Noé Pamarot

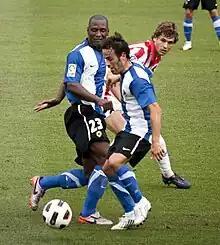

Noé Elias Pamarot (born 14 April 1979) is a French former professional footballer who played as a central defender. Before moving to Spain, Pamarot played for Portsmouth in the Premier League. He is a right-footed defender who is also known for his great strength. Pamarot has previously played for Martigues, Nice and Tottenham Hotspur and also had a brief loan spell at Portsmouth in the 1999–2000 season.